Timothy L. Pflueger

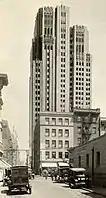
The newly built Pacific Telephone & Telegraph Company Building towered over its neighbors.

Miller and Pflueger were selected in 1923 to build an expansive new headquarters tower for Pacific Telephone & Telegraph. In June 1924, Pflueger showed his plans for a $3 million skyscraper, 26 stories high, designed with continuous vertical elements and a progression of step-backs narrowing the floors near the top. Arthur Frank Mathews was brought in to paint a mural in the boardroom on the 18th floor. The structure was fully devoted to offices for 2,000 employees, mostly female. Pflueger's vision was strongly influenced by Eliel Saarinen's second-place entry in the competition to design the Tribune Tower in Chicago. In June, 1925, the Pacific Telephone & Telegraph Company Building was completed for $4 million ($ million in current value), becoming the tallest building in San Francisco for the next 40 years, tied by the Russ Building in 1927.